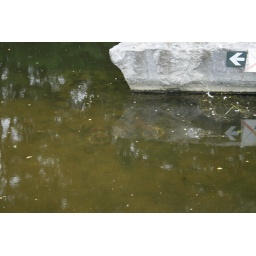
unfortunately, some people left this bike in the river :-(